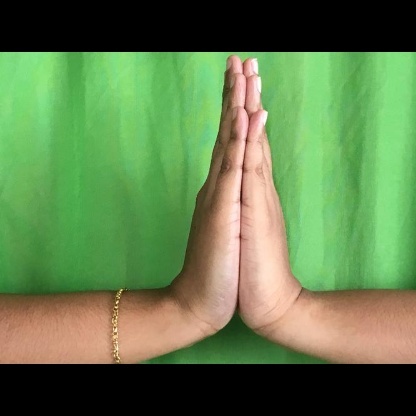
Mudra: Anjali